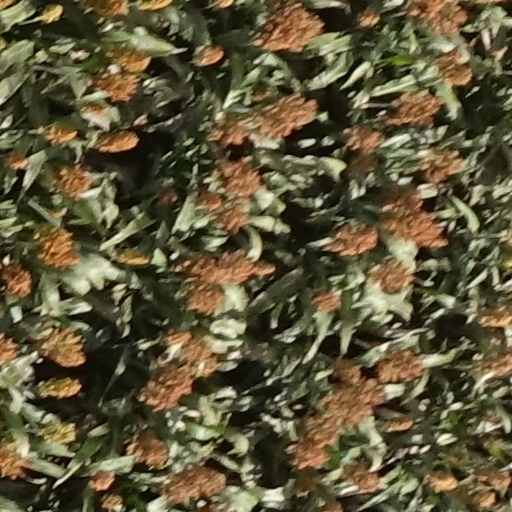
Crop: sorghum